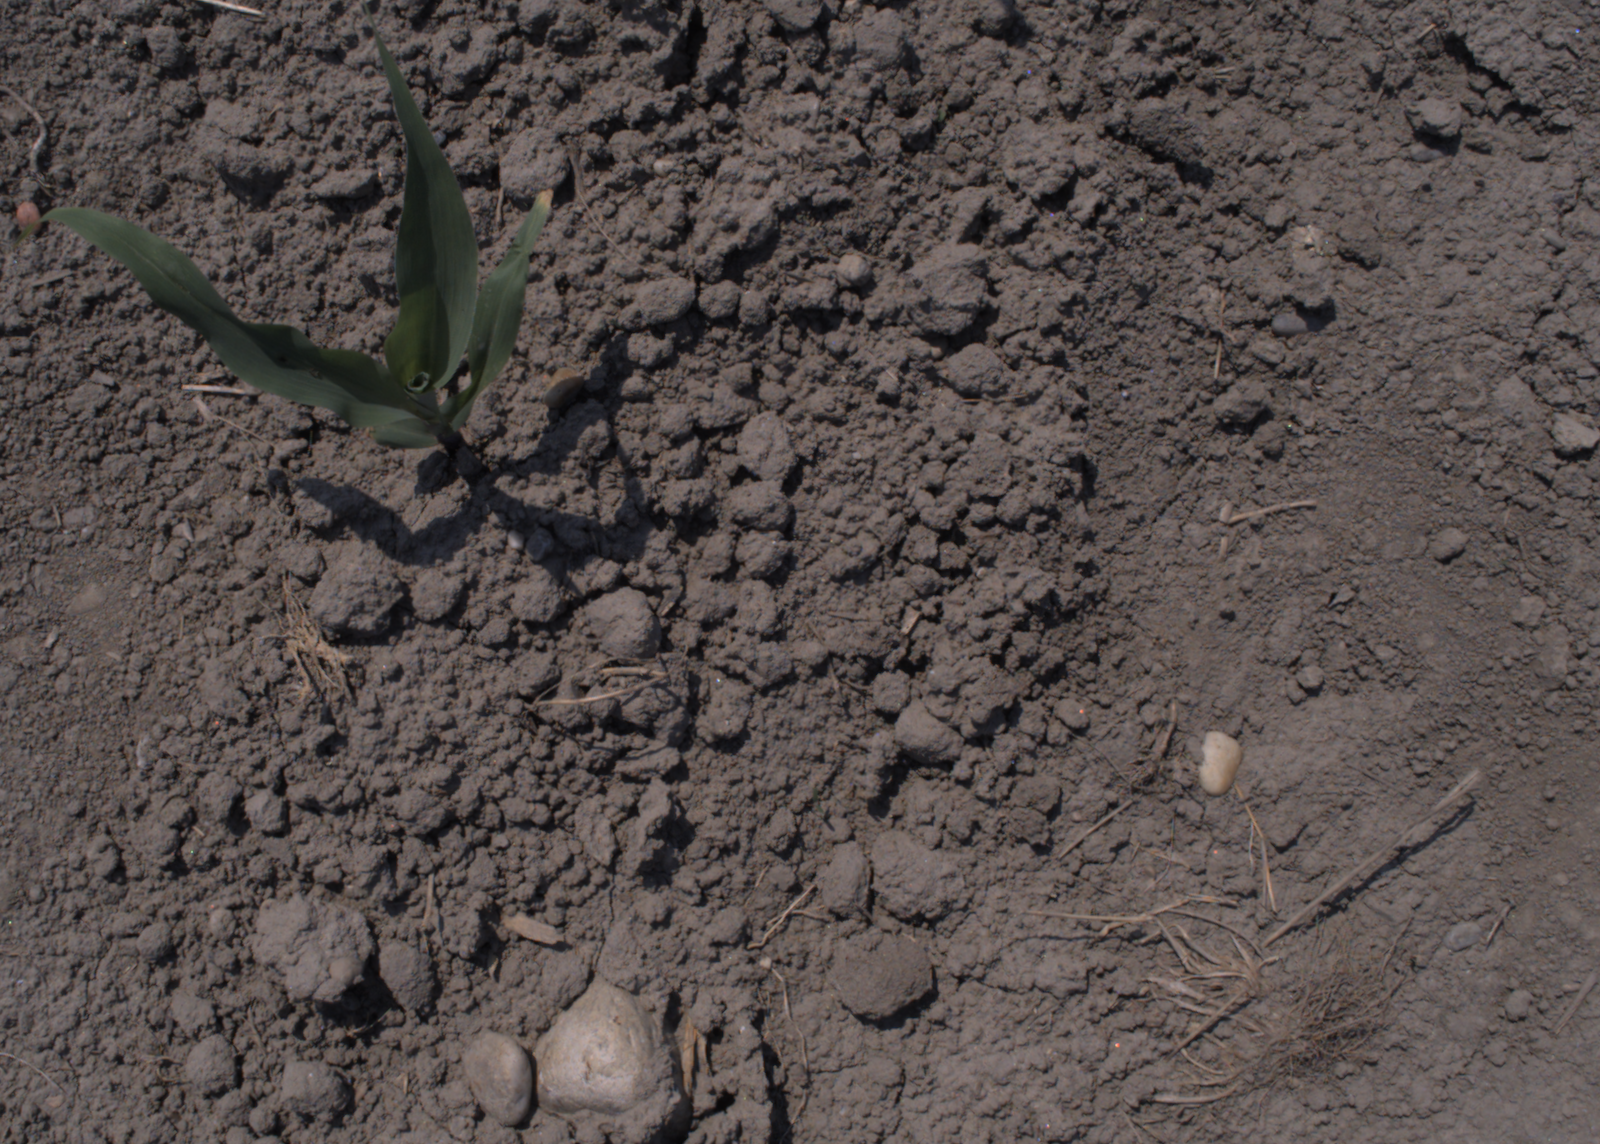
Capture date: 10.08.2020 12:52:39
Weather: sunny
Wind: light
Seeding date: 21.07.2020
Plant canopy height (mm): 930